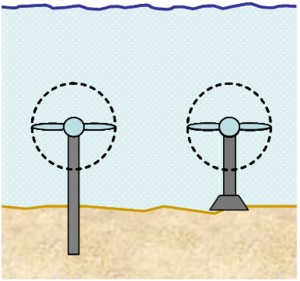
Une hydrolienne est une turbine hydraulique qui utilise l'énergie cinétique des courants marins ou fluviaux, comme une éolienne utilise l'énergie cinétique du vent.